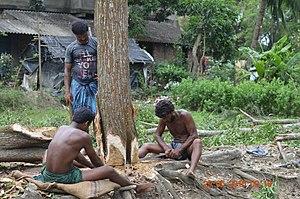
Dans le domaine de la sylviculture, l’abattage d'un arbre consiste à le couper à la base pour provoquer sa chute et ensuite permettre le retrait du site et son exploitation. Il s'agit d'une étape importante de l'exploitation forestière.